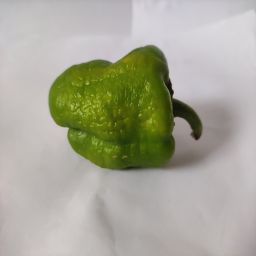
Crop: Bell Pepper
Quality: Old